Zumurrud Khatun Mosque and Mausoleum

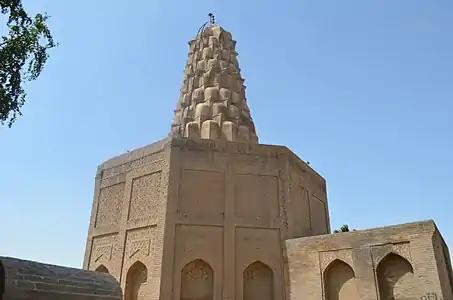
Zumurrud Khatun Tomb in Baghdad (built in 1202 CE)

According to Vincenzo Strika, the mosque and mausoleum were repeatedly misidentified by scholars. Most commonly, the mosque and mausoleum were quoted as being created by Sitta Zubayda rather than by Zumurrud. Strika investigated the history of this misunderstanding and believed it was created by earlier scholars, challenged by Guy Le Strange and later solved by Mustafa Jawād. Strika highlighted that "… the first to hint that the Tomb was not that of Zubaydah was, Le Strange.", referencing Le Strange's finding that Sitta Zubayda was buried elsewhere. Confusion as to the identities of Sitta Zubayda and Zumurrud also was a catalyst for some of this misidentification. In the past, researchers considered if the two women were, in reality, a single person who had been confused as being two separate people, but since it has been determined that Sitta Zubayda was, in fact, a different noblewoman.